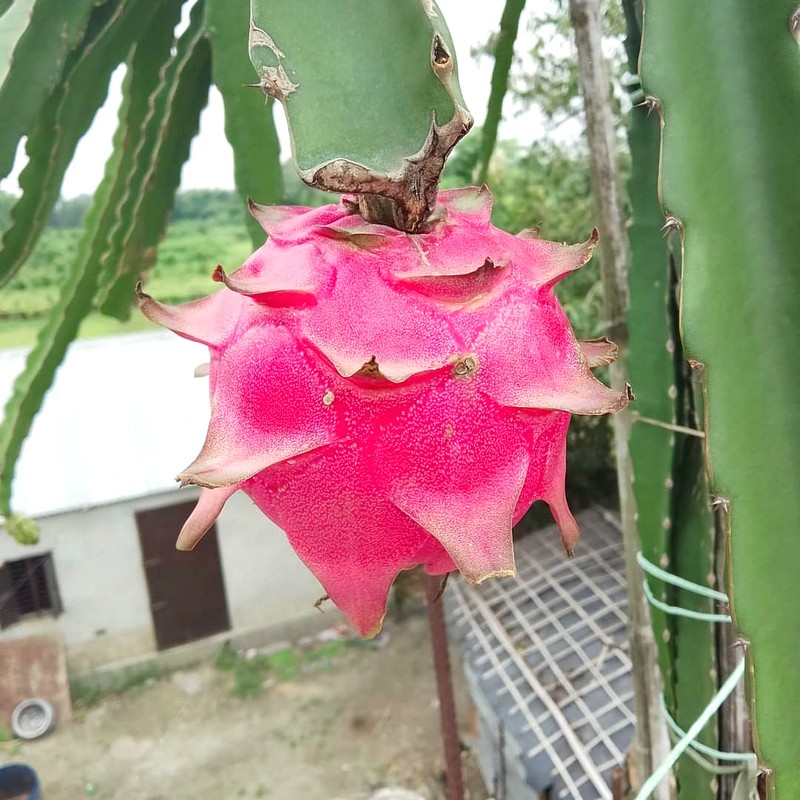
Label: Mature Dragon Fruit